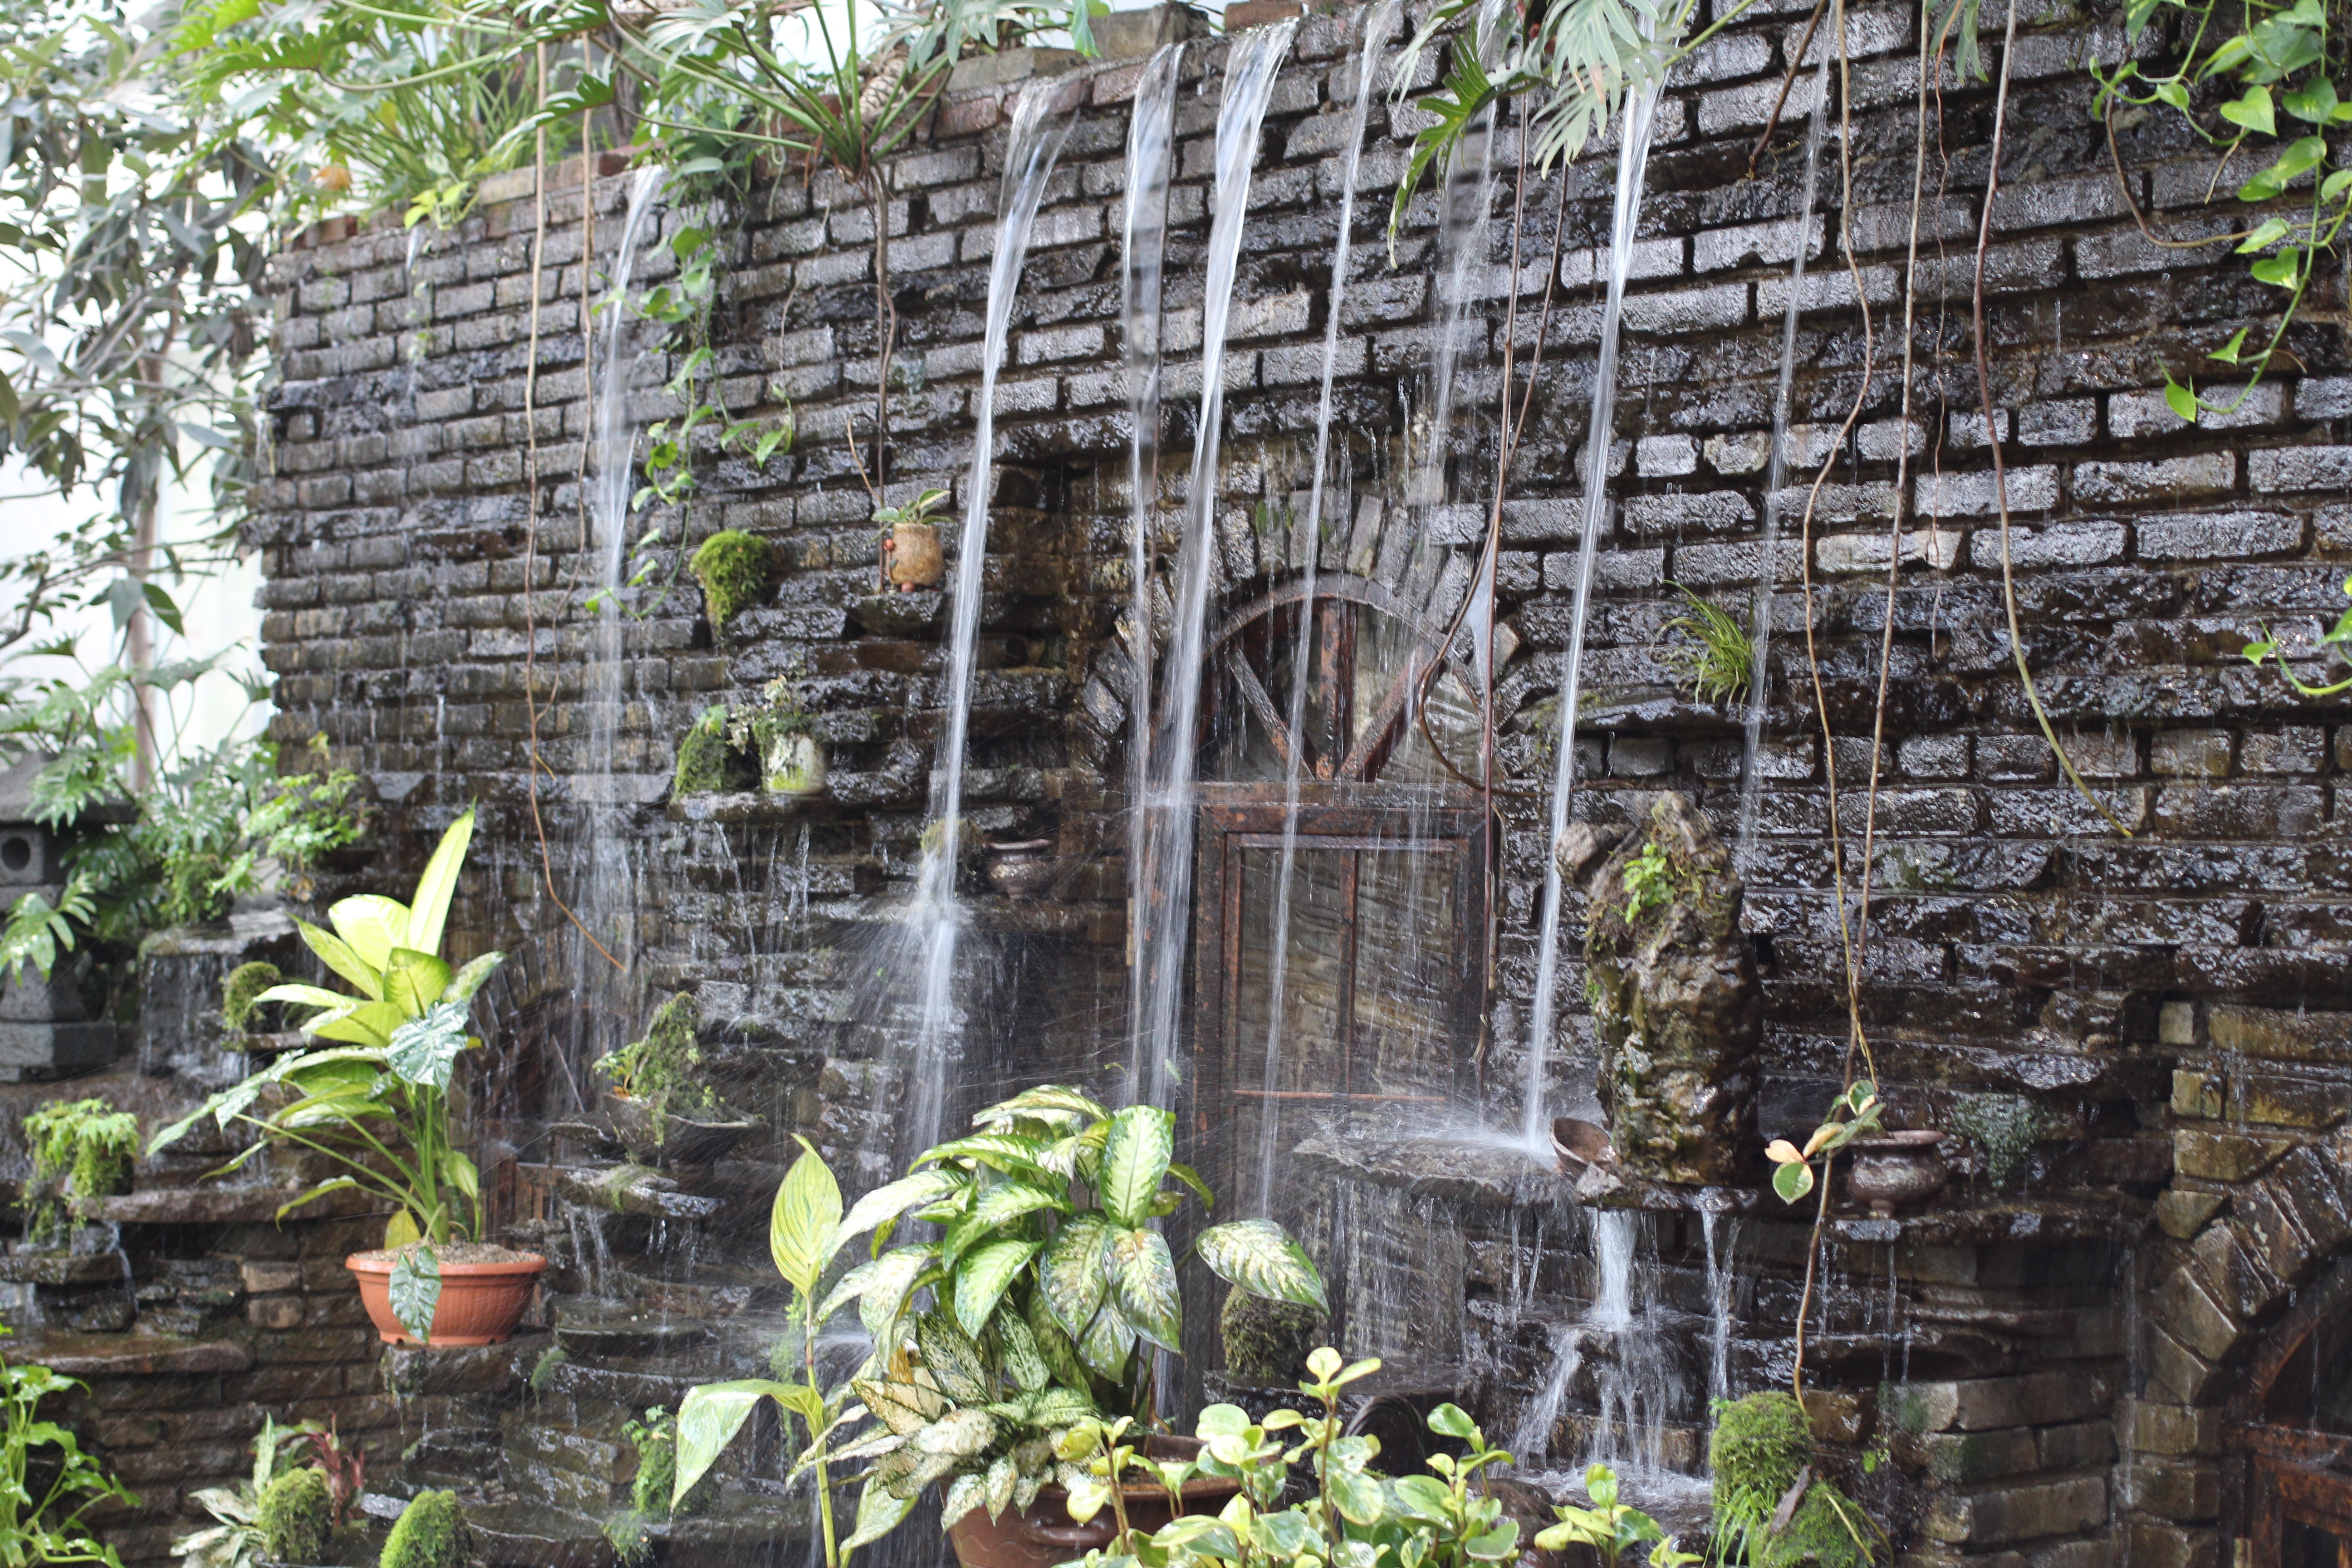
wall, jungle, backyard, stone wall, garden, ruins, water feature